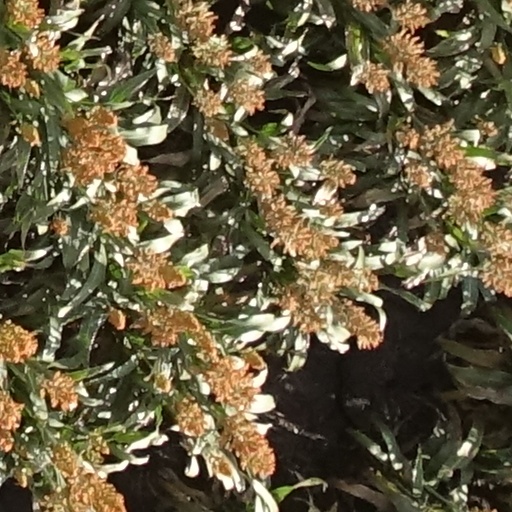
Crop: sorghum